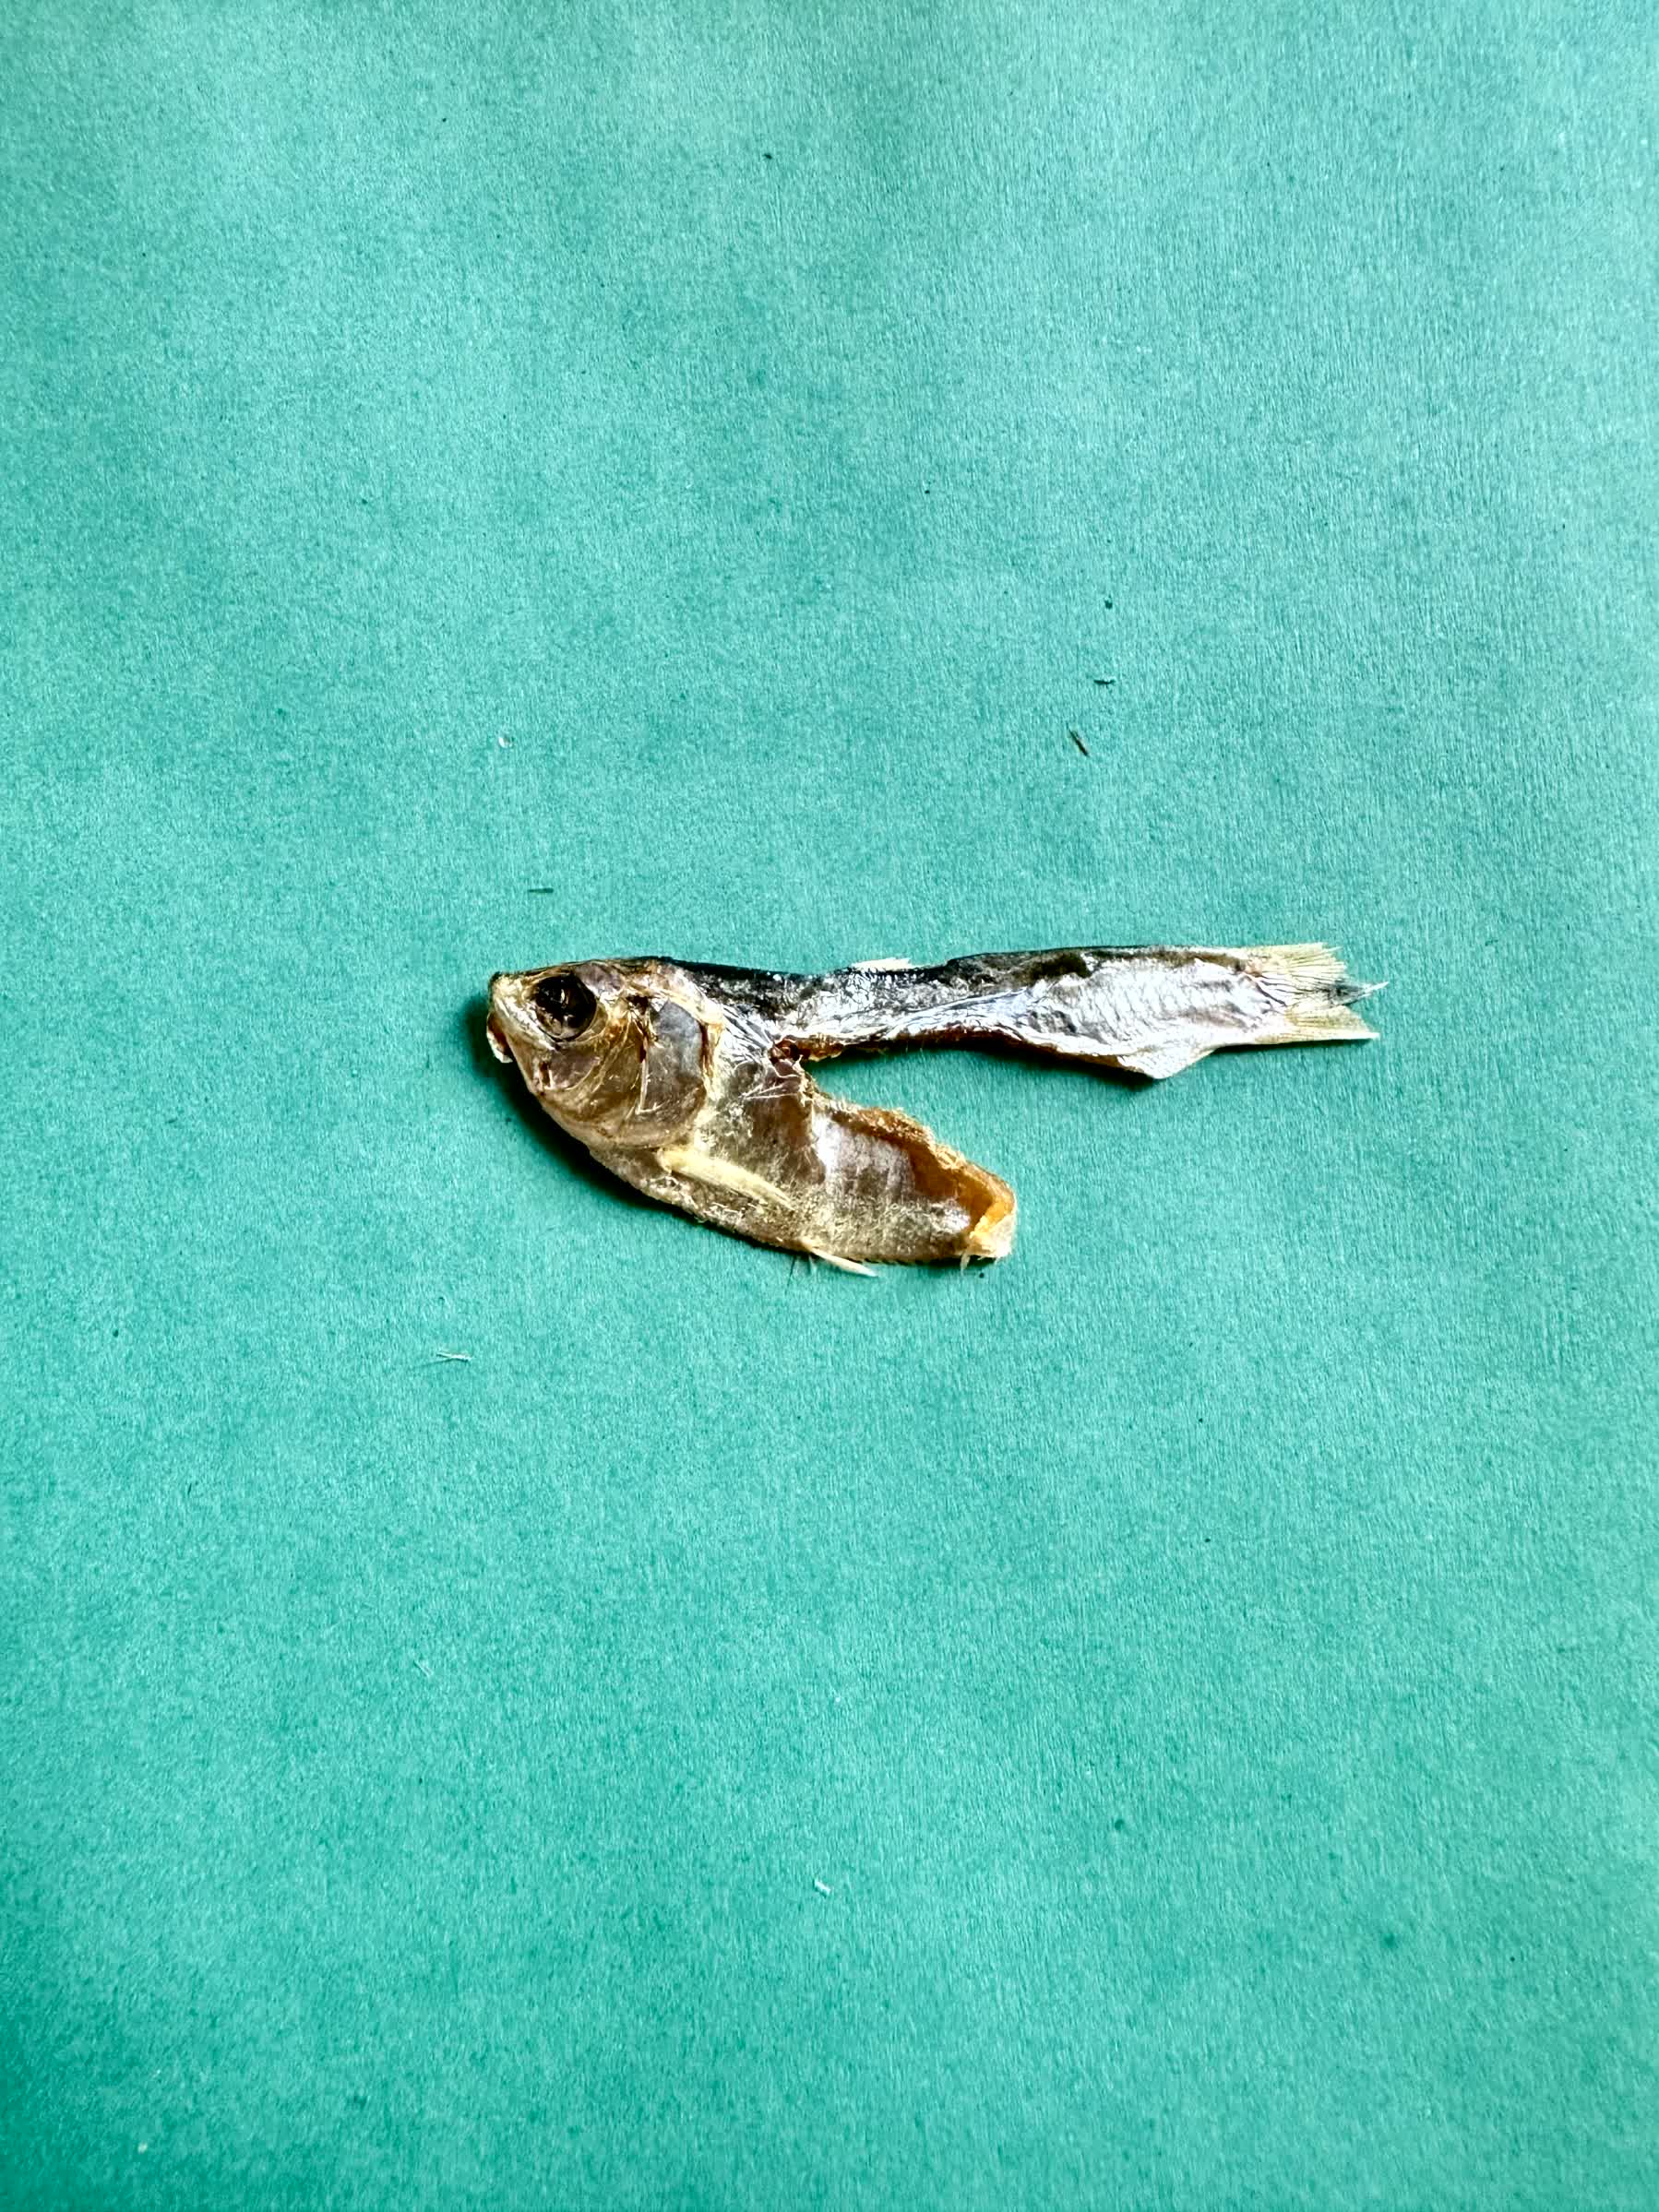
Species: Chapila